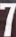
Number: 7